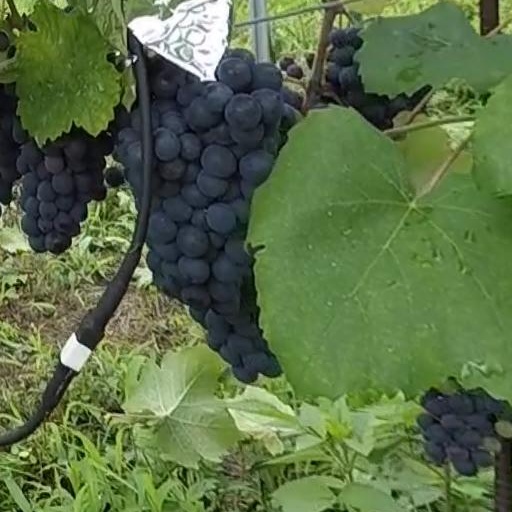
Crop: grape